2023 ICC World Test Championship final

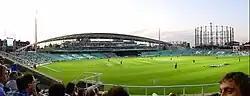
Panorama view of Kia Oval, London, The venue for Final

The World Test Championship league standings were determined based on percentage of matches won by each of the teams during the league stages of the tournament. Geoff Allardice, then acting chief executive of the ICC, explained that this adjustment was made to simplify the calculation process and create a more accurate representation of the teams' achievements. In September 2022, the ICC announced that The Oval in London would host the 2023 ICC World Test Championship Final, the second consecutive time the final was taking place in England. In February 2023, the ICC confirmed that the final would take place from 7 to 11 June 2023, with a reserve day on 12 June.